Asylum (antiquity)

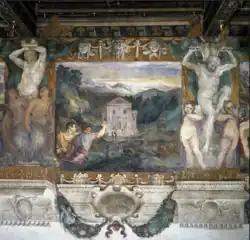
An ahistorical fresco imagining refugees seeking the asylum of Romulus, from the founding of Rome frieze in the elaborate architectural setting of the Palazzo Magnani, Bologna (late 16th century)

The asylum (temple of the god Asylaeus) that Romulus is said to have opened at Rome on the Capitoline Hill, between its two summits, in order to increase the population of the city was, according to the legend, a place of refuge for the inhabitants of other states, rather than a sanctuary for those who had violated the laws of the city. In the republican and early imperial times, a right of asylum, such as existed in the Greek states, does not appear to have been recognised by Roman law. Livy seems to speak of the right of asylum as peculiar to the Greeks.